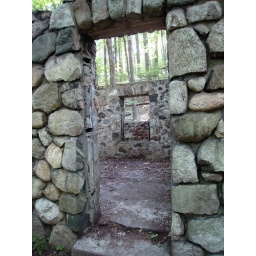
an old stone house at ramapo mountain reservation in mahwah, nj.